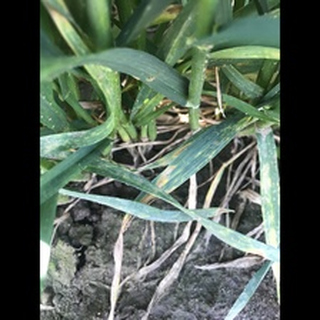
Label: wheat_septoria